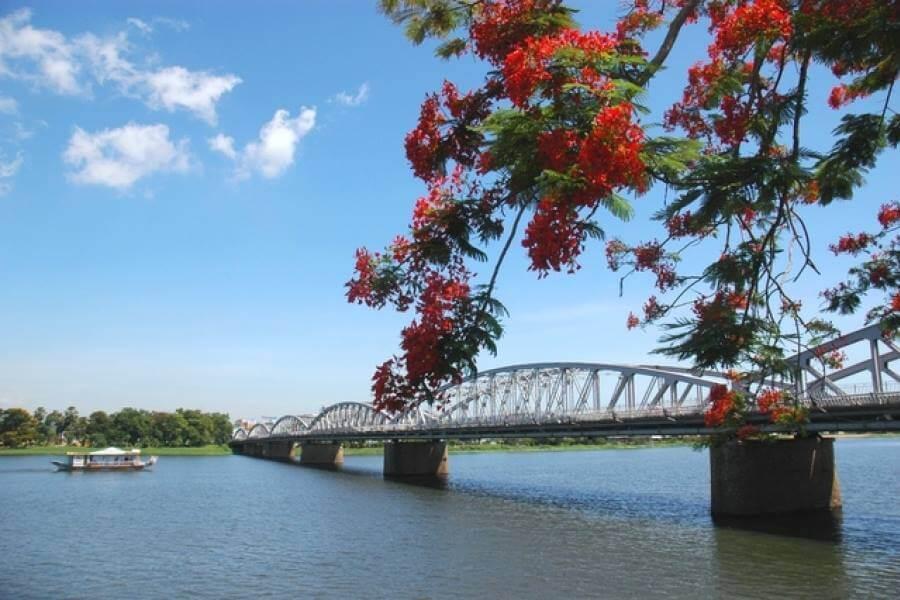
ở trên mặt nước có sự xuất hiện của một con thuyền